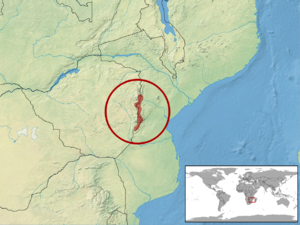
Rhampholeon marshalli est une espèce de sauriens de la famille des Chamaeleonidae.